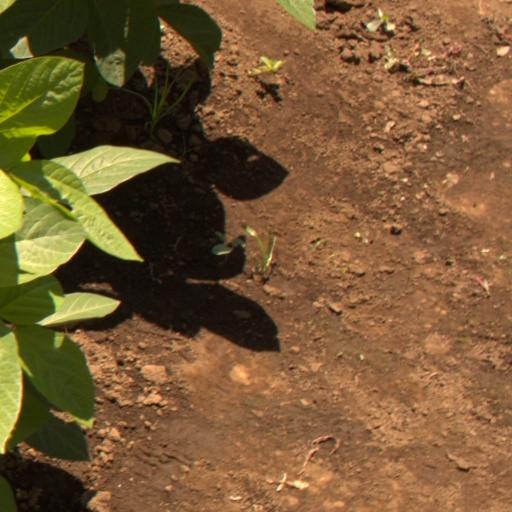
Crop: soybean